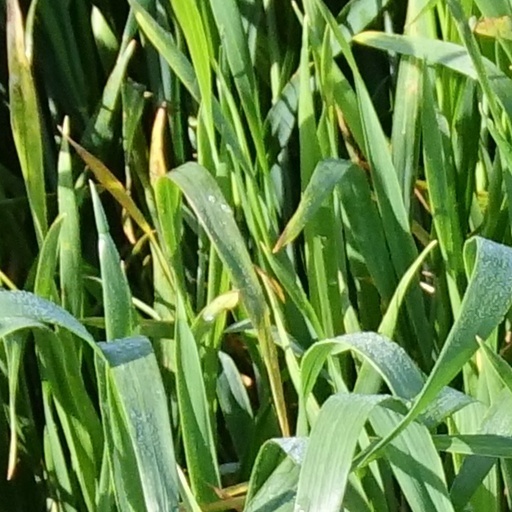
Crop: wheat